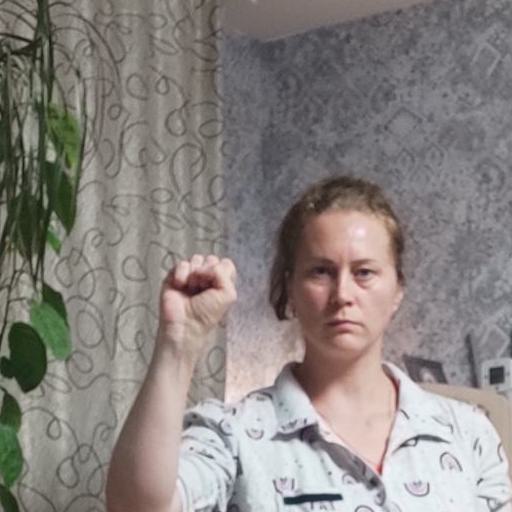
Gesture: fist